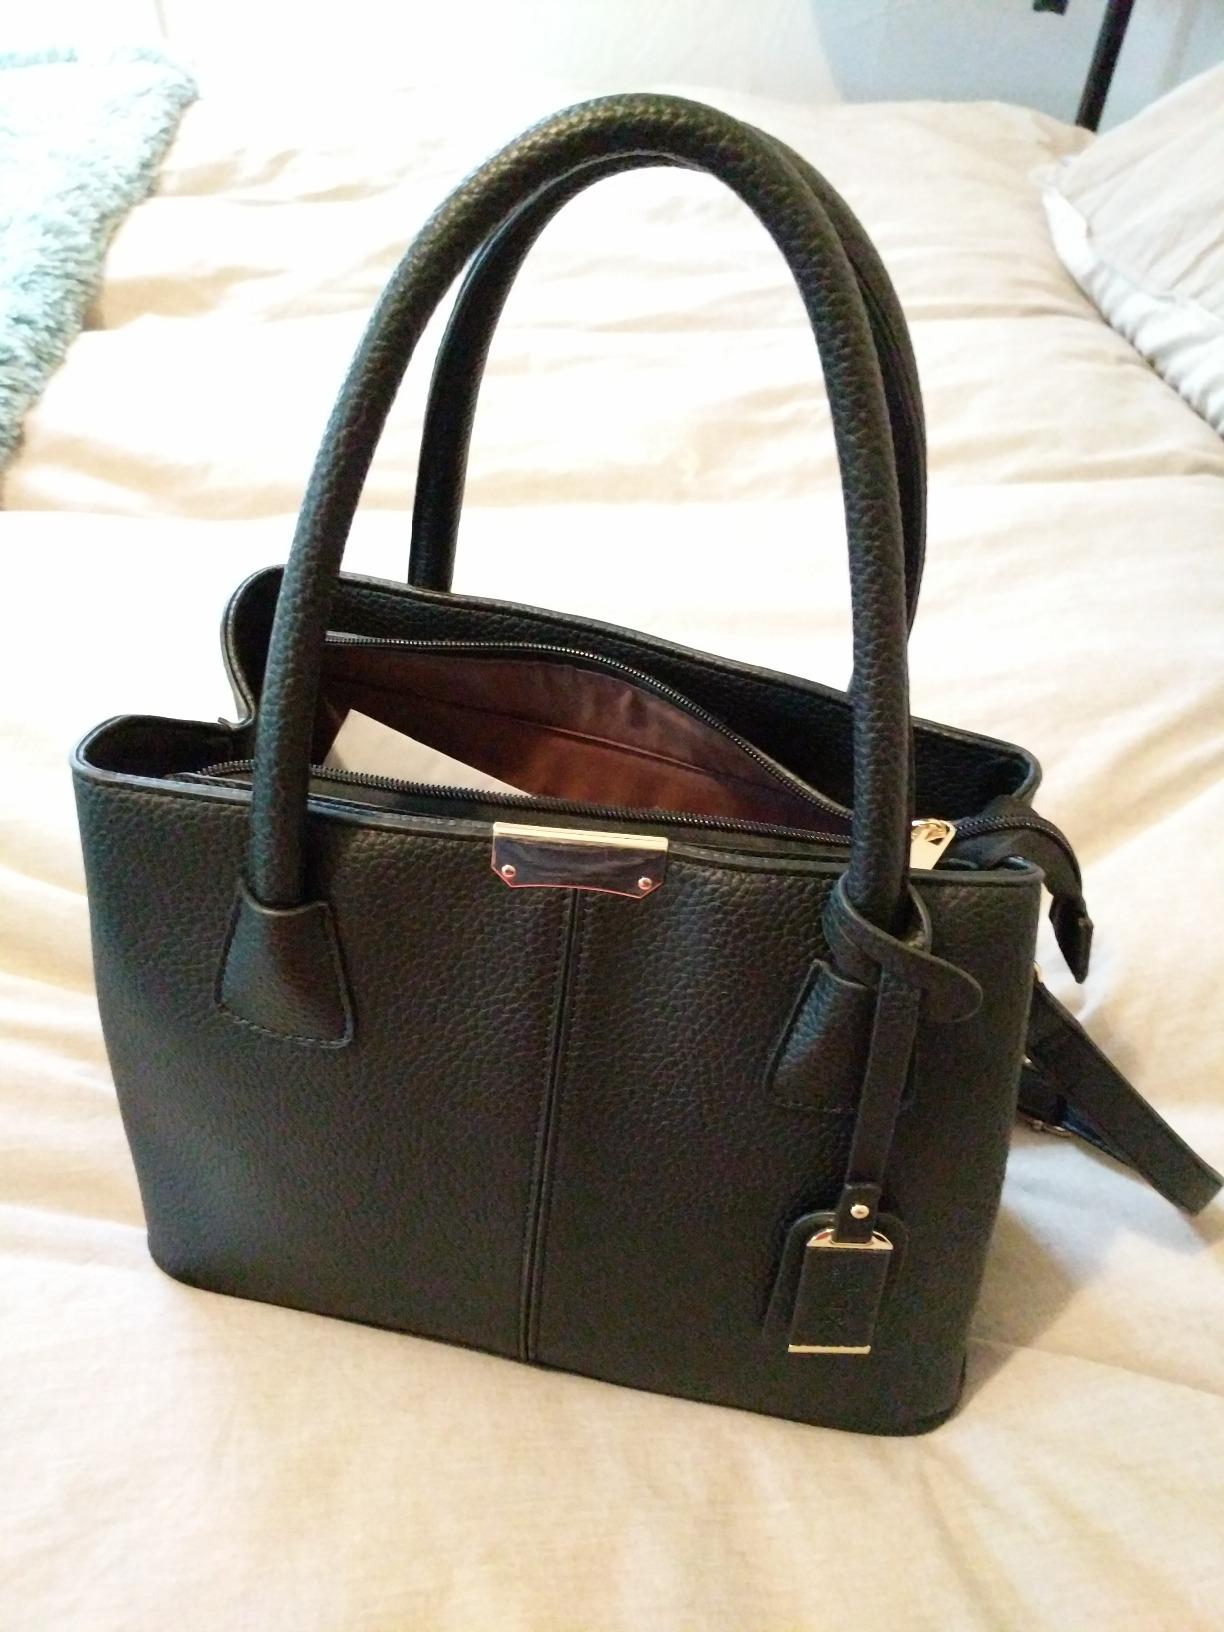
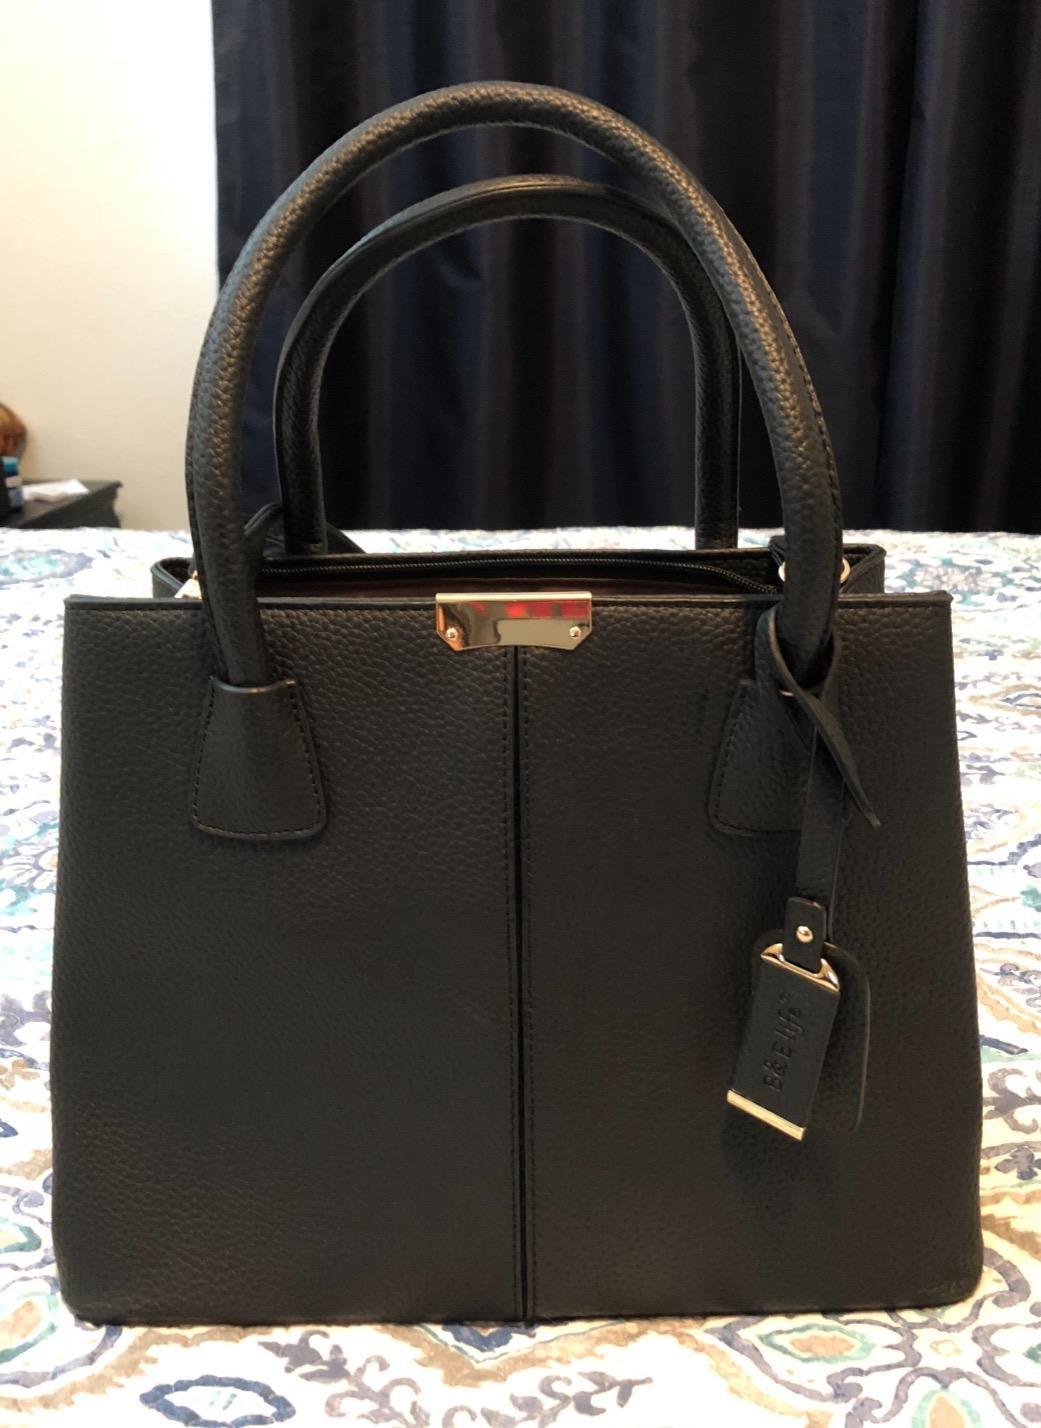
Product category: accessories_handbag
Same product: yes